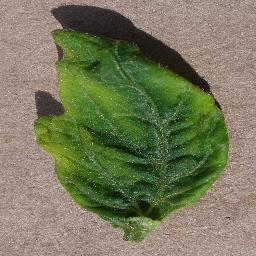
Label: Tomato___Tomato_Yellow_Leaf_Curl_Virus